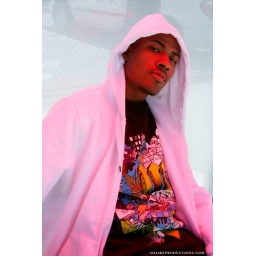
Photo by Sherrie Thai of Shaireproductions.comThis photo was shot with available light underneath a bus shelter with a red translucent rooftop.